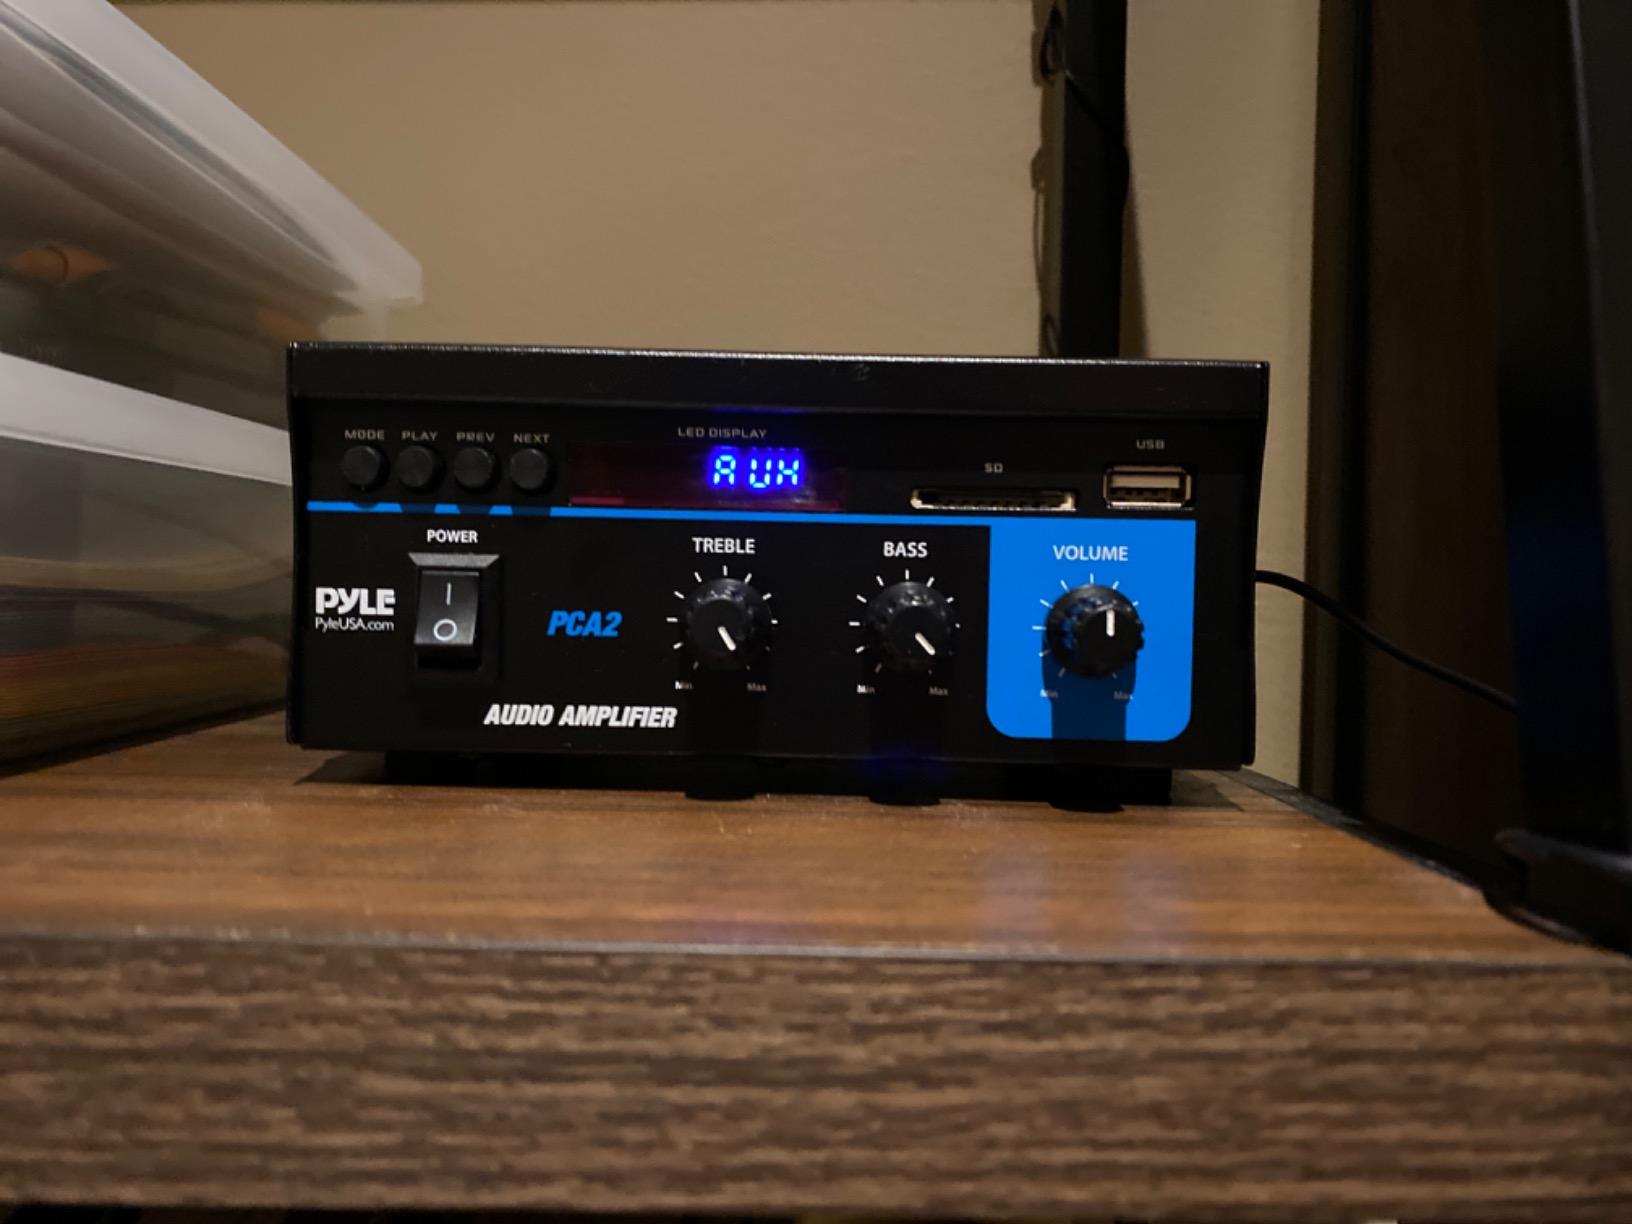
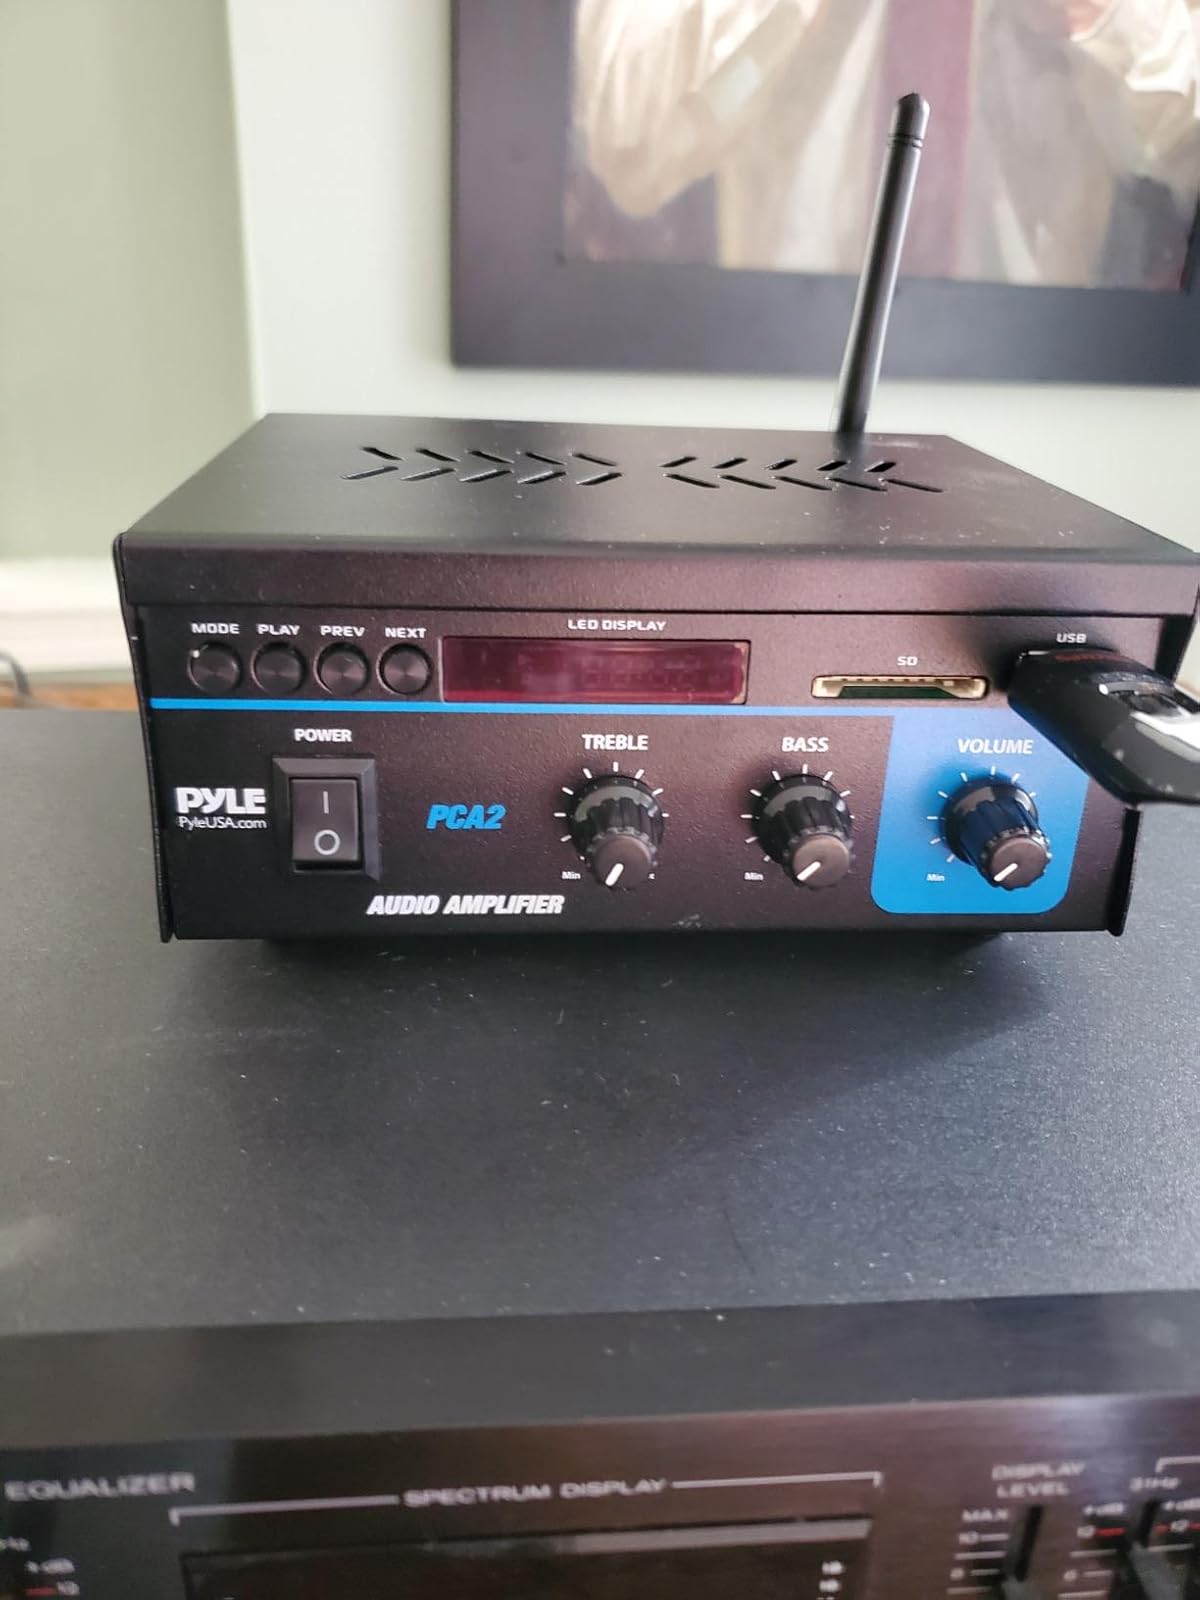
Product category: speaker
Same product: yes